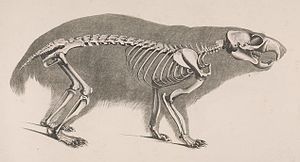
Alpemurmeldyr
Skelet af et alpemurmeldyr.
Alpemurmeldyr er en art af murmeldyr, som er udbredt i bjergrige områder i det centrale og sydlige Europa. Alpemurmeldyret lever i mellem 800 og 3200 meters højde i Alperne, Karpaterne, Tatrabjergene, Pyrenæerne og de nordlige Apenniner. De blev med held genudsat i 1948 i Pyrenæerne, hvor alpemurmeldyrene var forsvundet fra i pleistocæn-perioden. Der er tale om dyr, der er dygtige til at grave og i stand til at gennembryde jordlag, hvor selv hakker har svært ved at trænge igennem, og de tilbringer op imod ni måneder årligt i dvale.